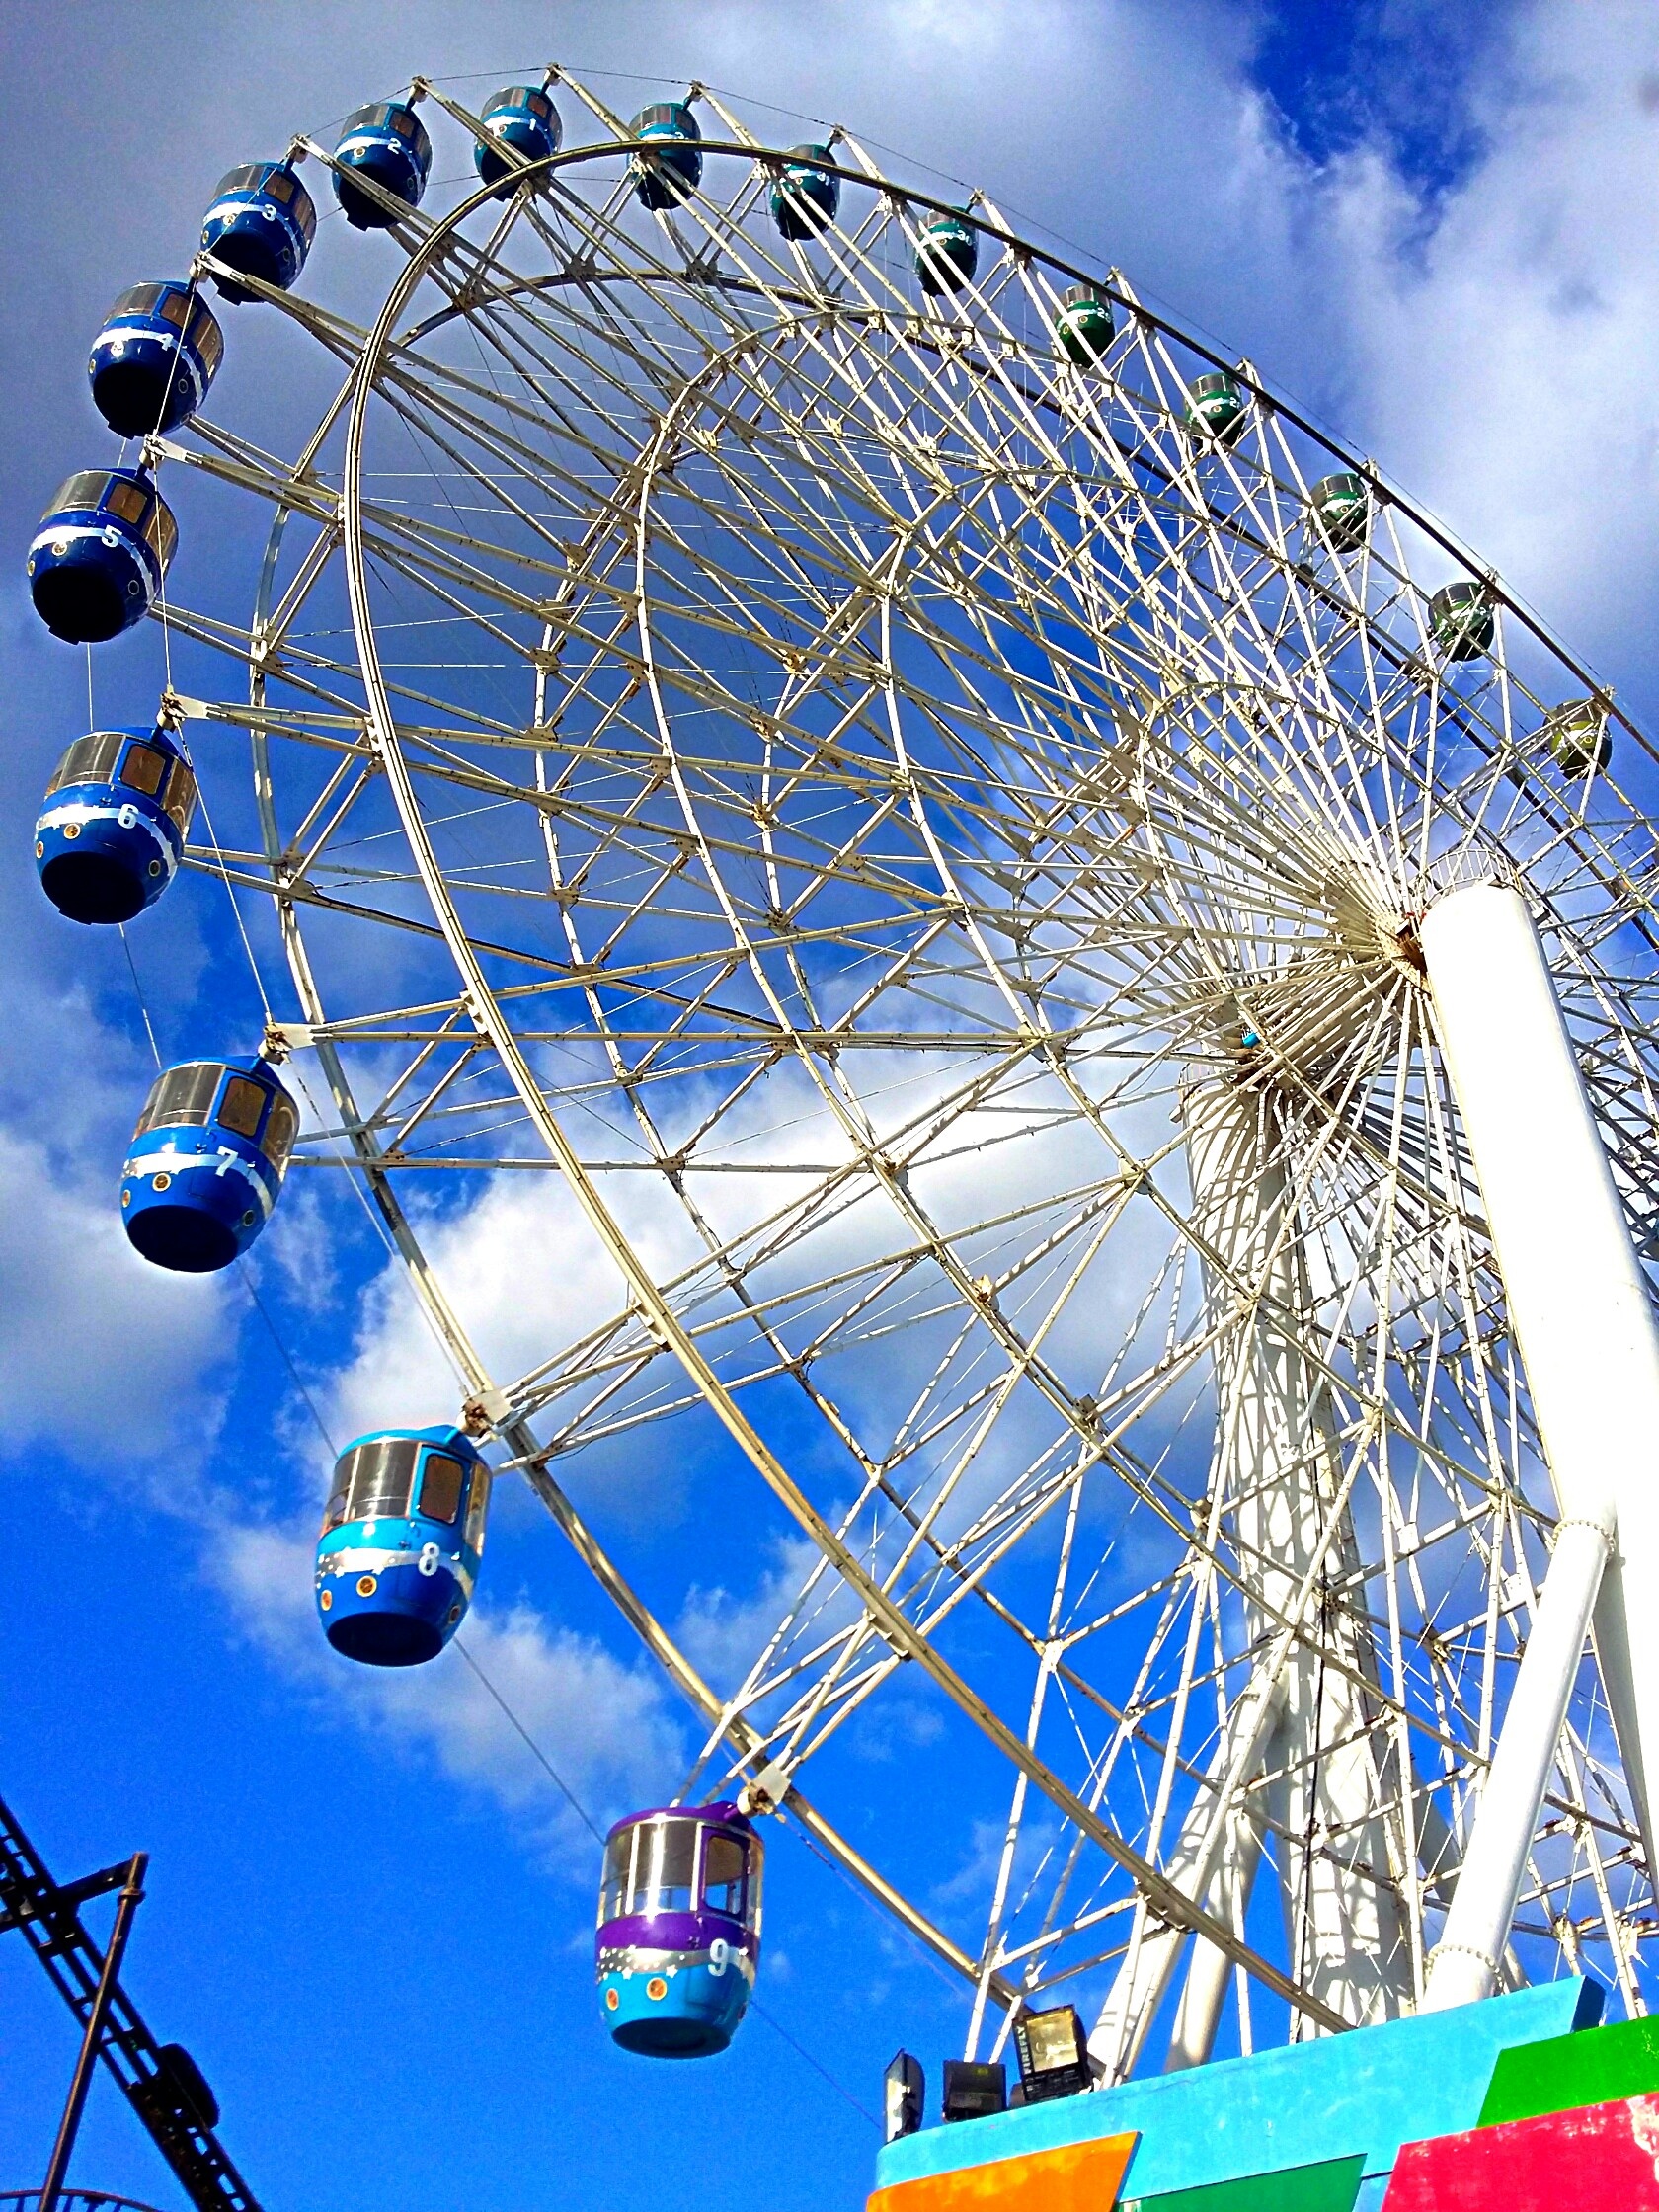
recreation, ferris wheel, amusement park, park, tourist attraction, amusement ride, outdoor recreation